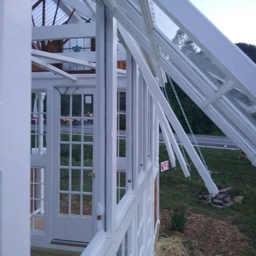
all the windows are salvaged and restored .